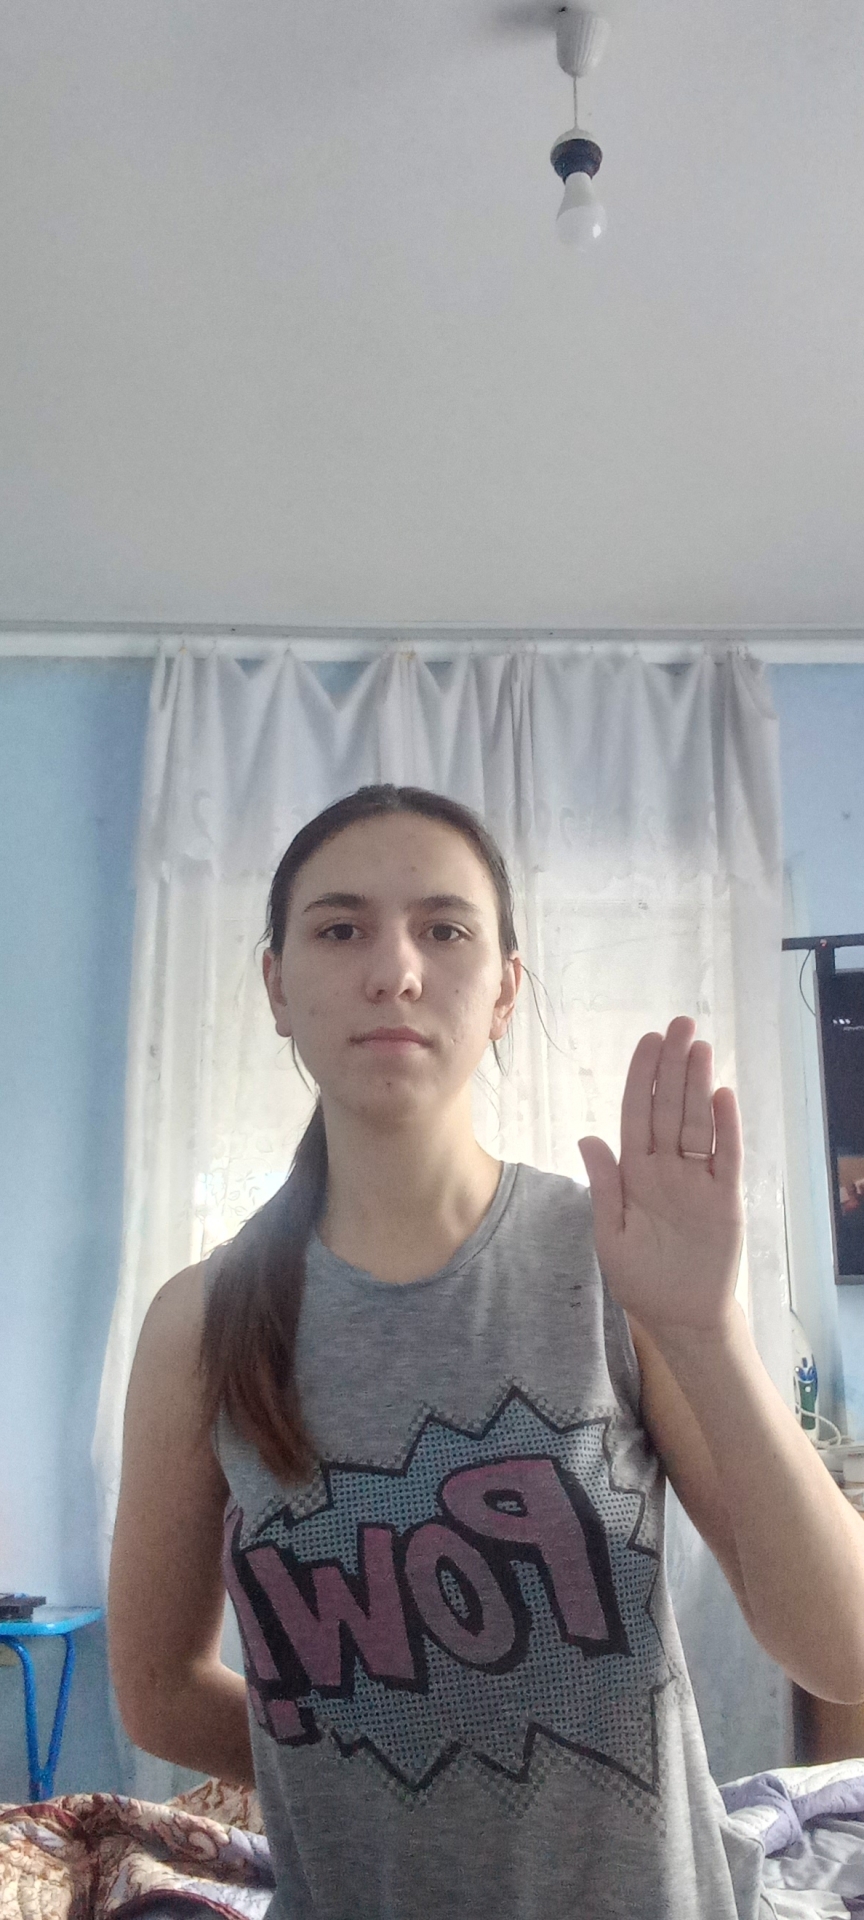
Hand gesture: stop